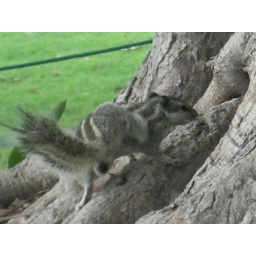
These cute little things were everywhere, in the coolest trees I'v ever seen..